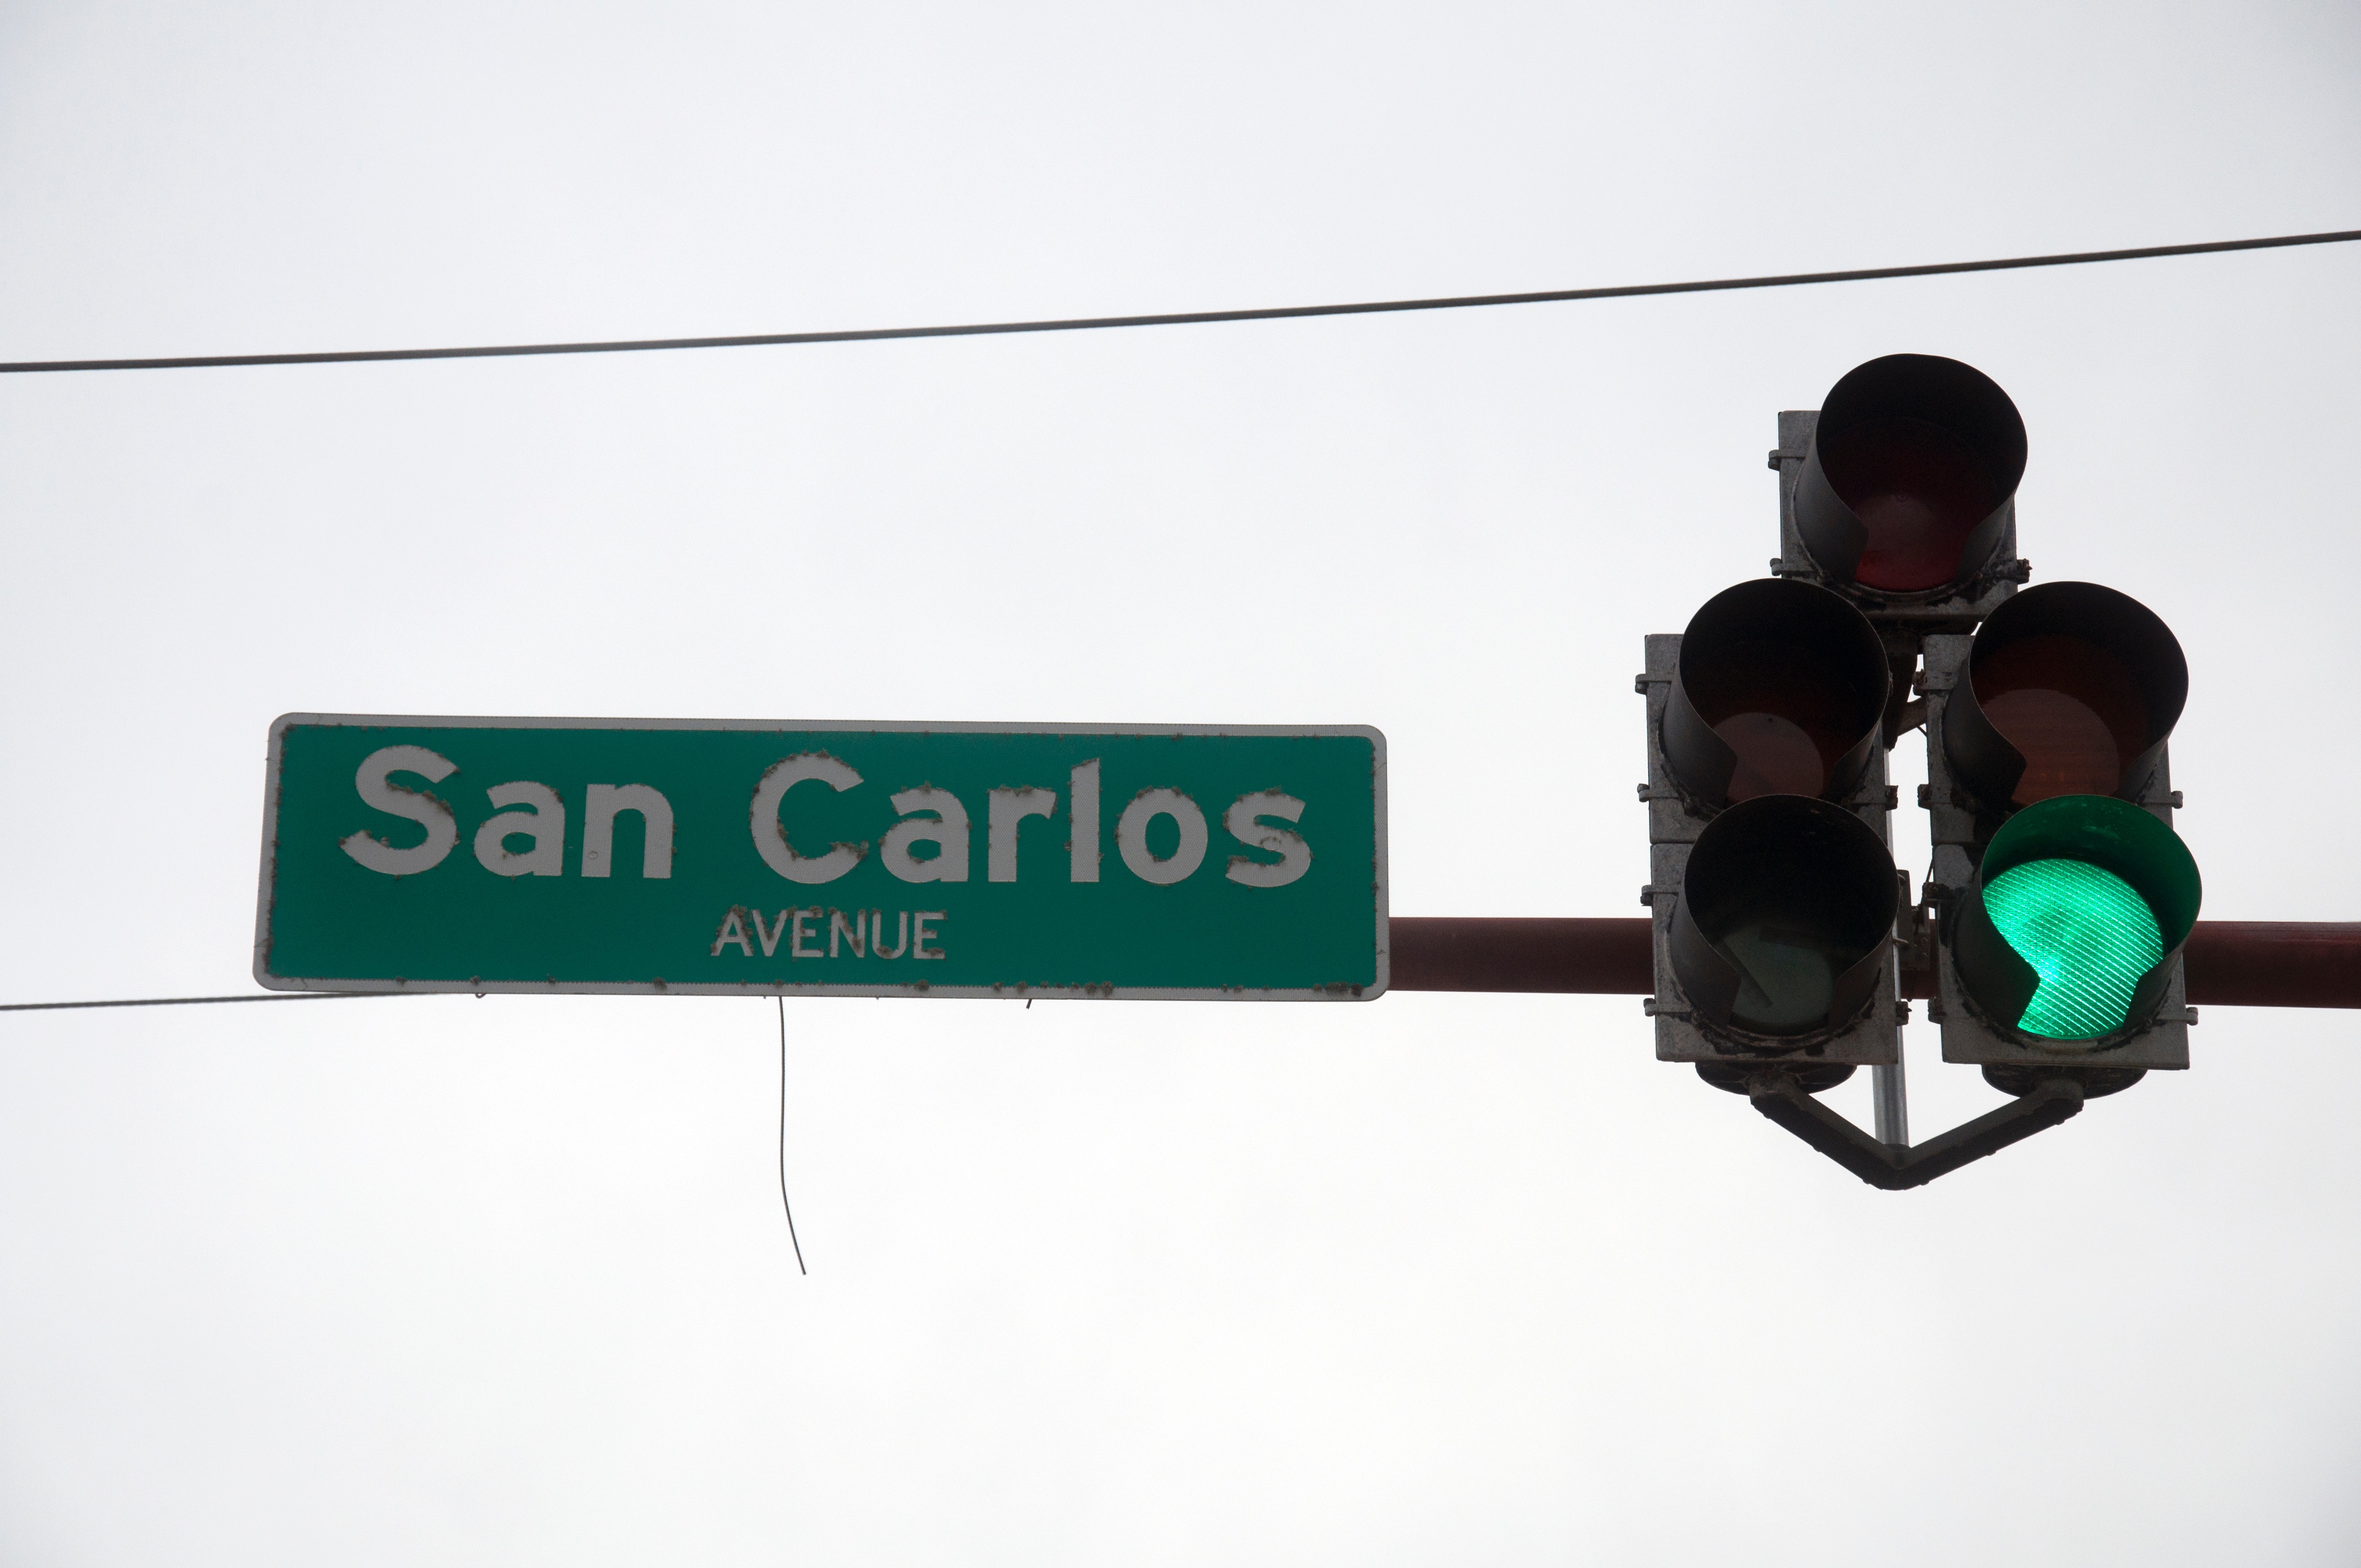
advertising, sign, signage, lighting, traffic light, brand, shape